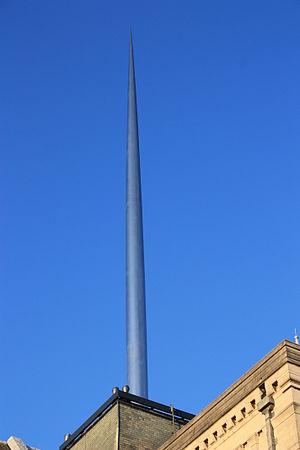
La cathédrale Sainte-Anne de Belfast est une cathédrale anglicane du Royaume-Uni, située en Irlande du Nord.